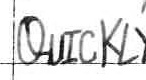
Label: quickly